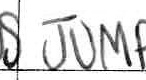
Label: jump